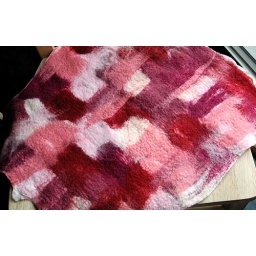
felt sheet in shades of pink and rose for butterfly kits. merino